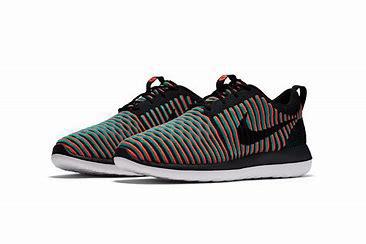
Brand: Nike
Model: Roshe One